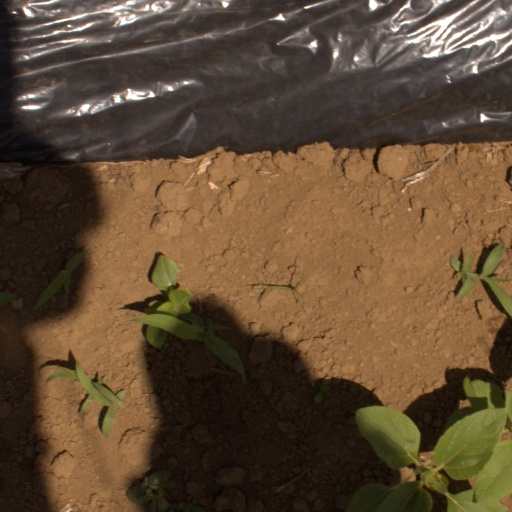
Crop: Jerusalem artichoke